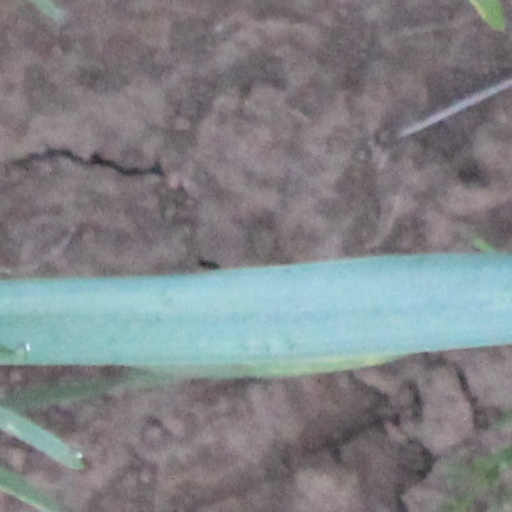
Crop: wheat